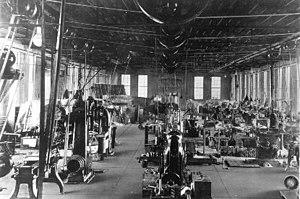
L'usine de fabrication de tracteur de l'entreprise Fitch four-drive.
Fitch Four Drive est une gamme de tracteurs agricoles du début du XXᵉ siècle, pionnière dans la transmission intégrale. Elle était produite par la société The Four Drive Tractor Company, fondée par l'entrepreneur John H. Fitch en 1915 à Big Rapids dans le Michigan, aux États-Unis.